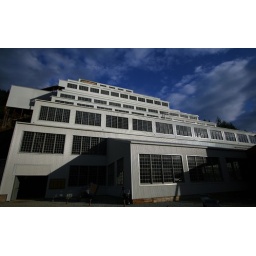
the imposing building got a coat of paint and some new glass in the windows